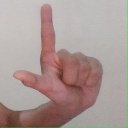
अक्षर: ल